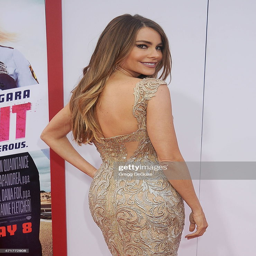
actor arrives at the premiere at imax .